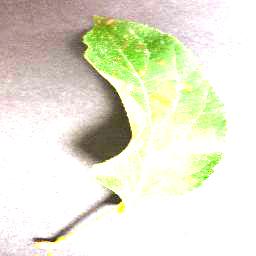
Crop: apple
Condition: cedar_rust